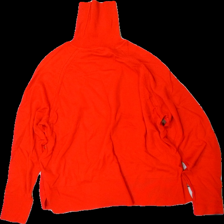
View: back
Type: Sweater
Category: Ladies
Brand: Cubus
Colors: Red
Material: 100% wool
Cut: Regular, Turtle neck
Size: M
Season: All
Price range: 50-100
Recommended usage: Reuse